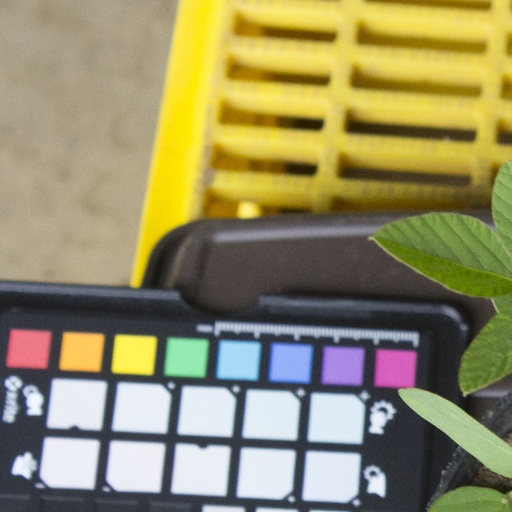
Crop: soybean